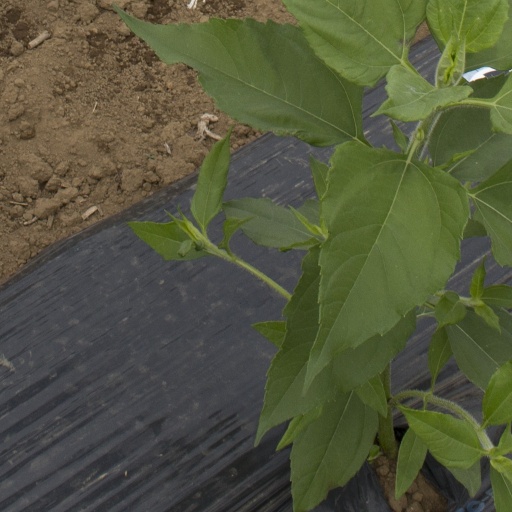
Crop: Jerusalem artichoke